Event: Nepal Earthquake
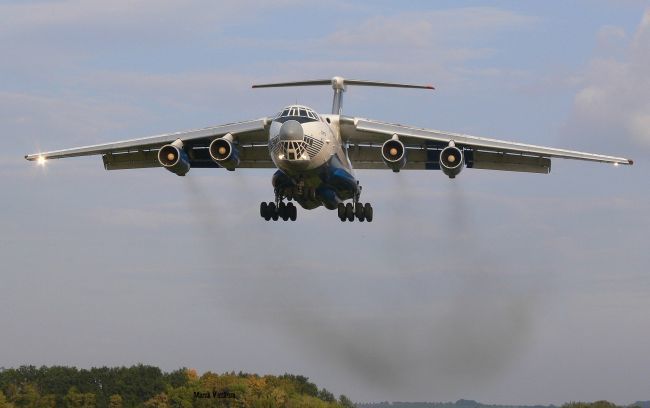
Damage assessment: no_damage